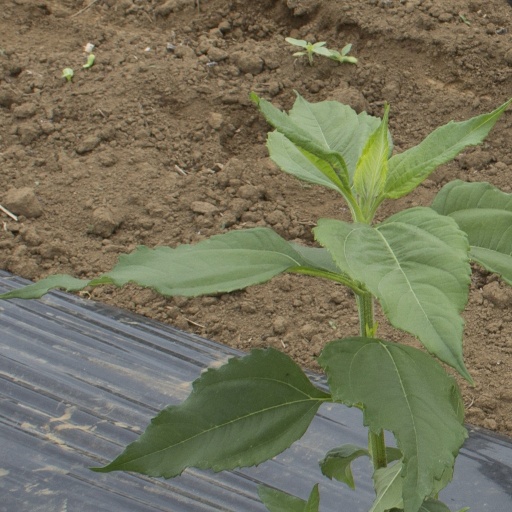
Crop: Jerusalem artichoke